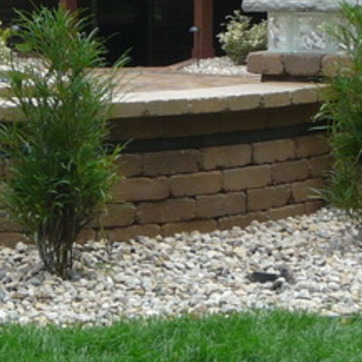
Material: brick